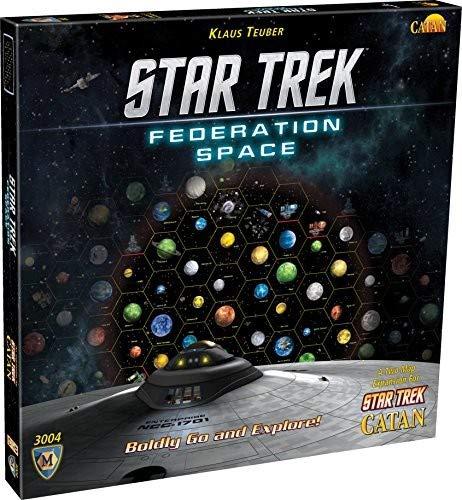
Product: Star Trek Federation Space, A Two Map Expansion for Star Trek Catan
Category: Toys & Games | Games & Accessories | Board Games
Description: This is an expansion to Star Trek Catan.
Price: $24.00
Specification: ProductDimensions:11.6x11.6x2inches|ItemWeight:2.72pounds|ShippingWeight:2.69pounds(Viewshippingratesandpolicies)|DomesticShipping:ItemcanbeshippedwithinU.S.|InternationalShipping:ThisitemcanbeshippedtoselectcountriesoutsideoftheU.S.LearnMore|ASIN:B00DEXDVCE|Itemmodelnumber:CN3004|Manufacturerrecommendedage:10-15years